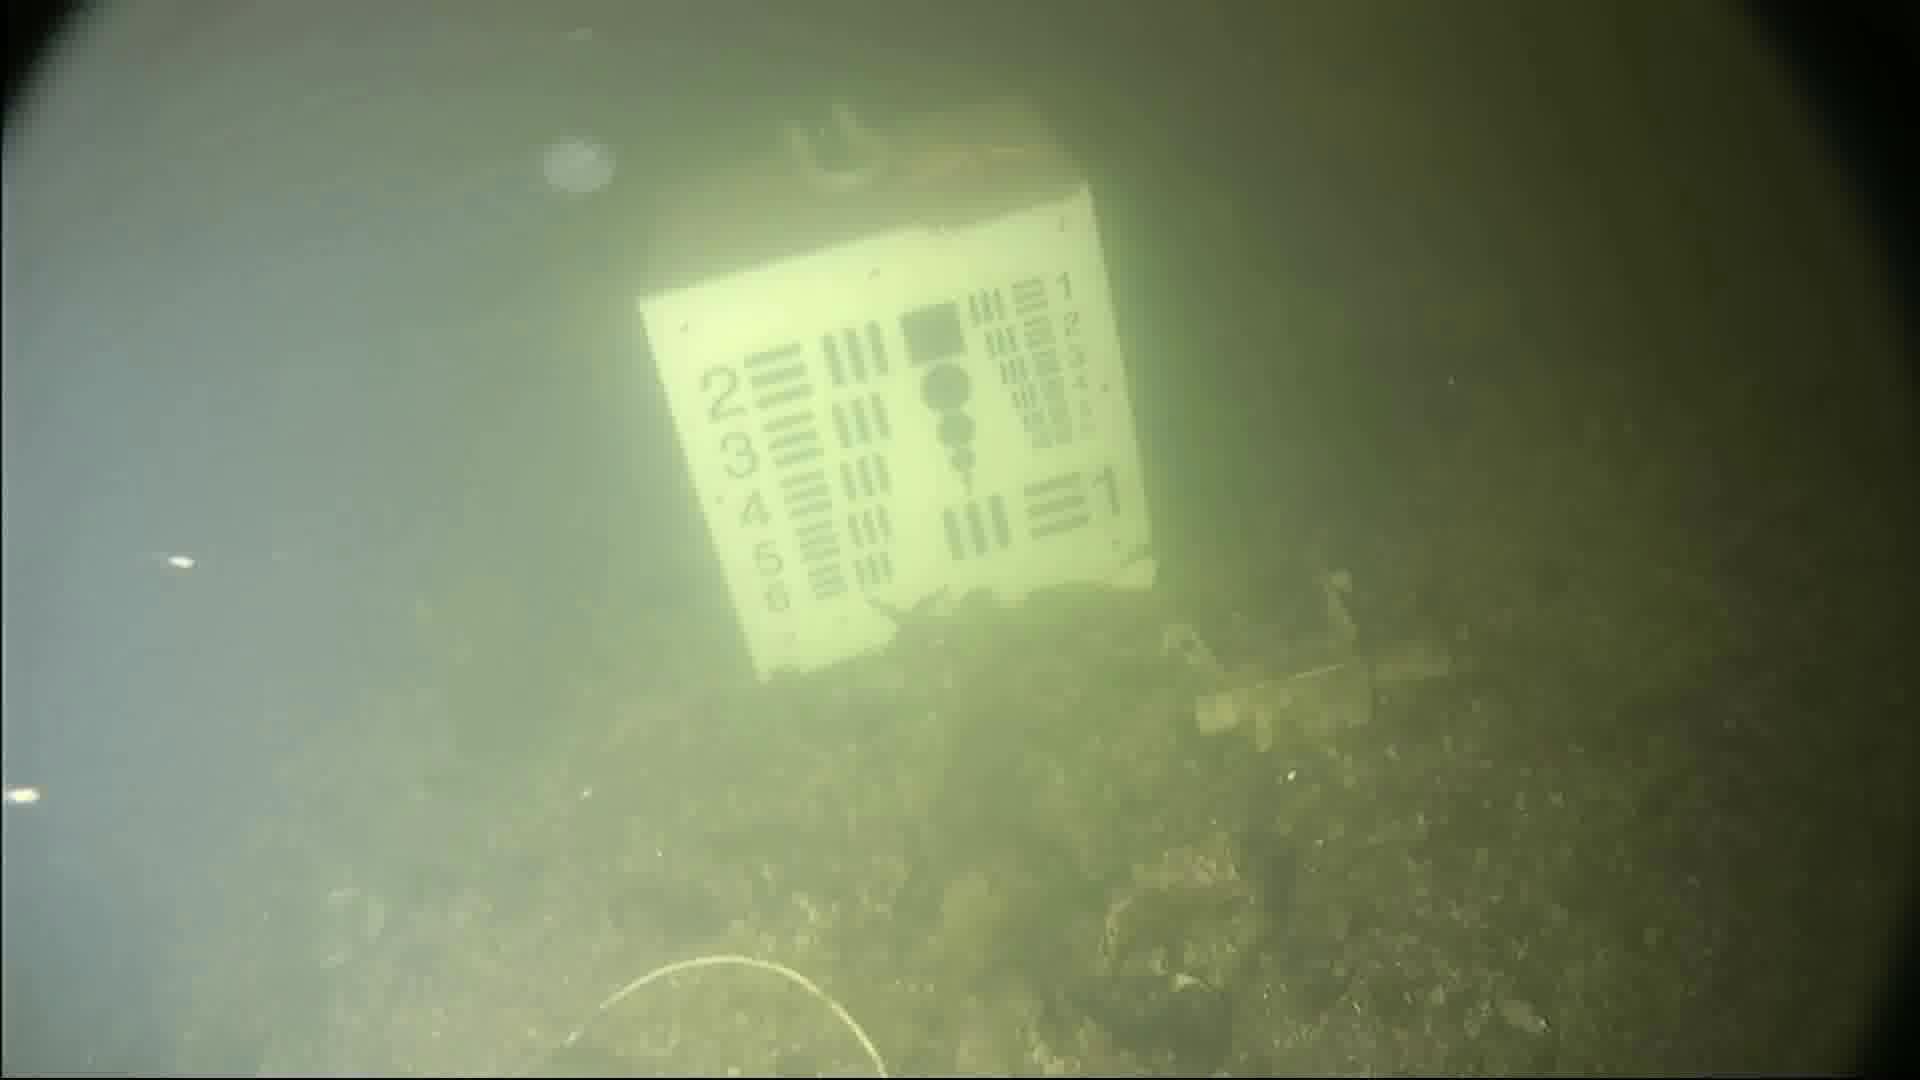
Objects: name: jellyfish
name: starfish